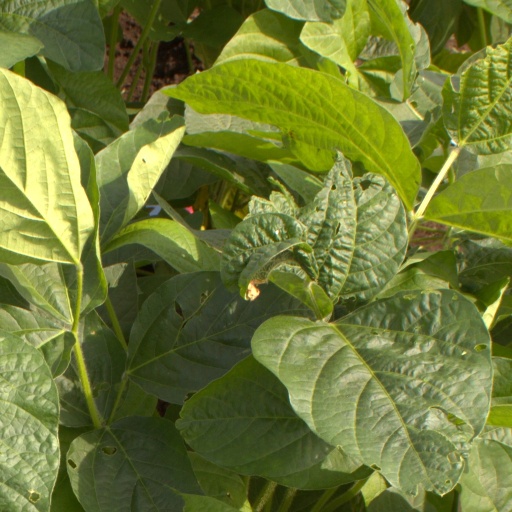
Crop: soybean